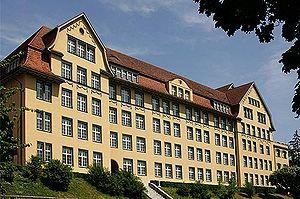
L 'école de la rue des Alpes est une école secondaire située à Bienne, dans le canton de Berne. Surplombant le centre de la ville, au flanc de la première chaîne des montagnes du Jura, il est sis au numéro 50 de la rue des Alpes. En langage populaire, il est dénommé Affenkasten d'après les hauts-reliefs de singes décorant le double fronton de l’entrée principale. Le bâtiment principal figure sur la liste des monuments cantonaux protégés.
La question des langues en Suisse est une composante culturelle et politique centrale de la Suisse. L'allemand, le français, l'italien et le romanche sont les quatre langues nationales de la Suisse ; les trois premières étant en usage officiel pour les rapports à la Confédération. Les cantons déterminent leurs langues officielles en veillant à la répartition territoriale traditionnelle des langues et en prenant en considération les minorités linguistiques autochtones.